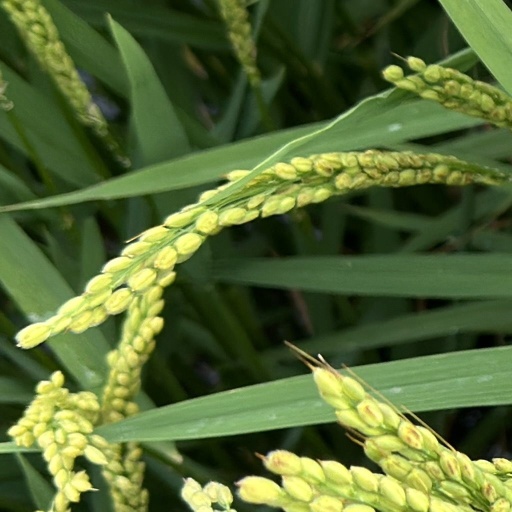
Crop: rice